Tom 'Diver' Derrick Bridge

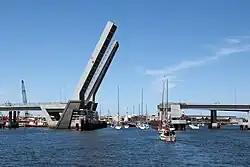
Tom 'Diver' Derrick Bridge with the Mary MacKillop Bridge in the foreground

Both road and rail bridges were originally referred to as the PRExy Bridges, short for Port River Expressway. In 2004, South Australian Premier Mike Rann announced the road crossing would be named the 'Power Bridge' after the Port Adelaide Football Club.